Antonigade 3

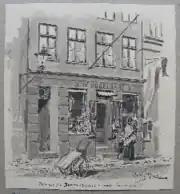
W. Vogelsang's property on a drawing by J. L. Ridter, 1900

A two-storey, half-timbered building at the site was in 1712-1713 heightened by one floor and the fourth floor was added some time between 1733 and 1799.